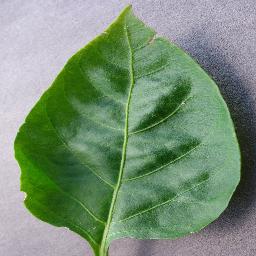
Label: Pepper,_bell___healthy